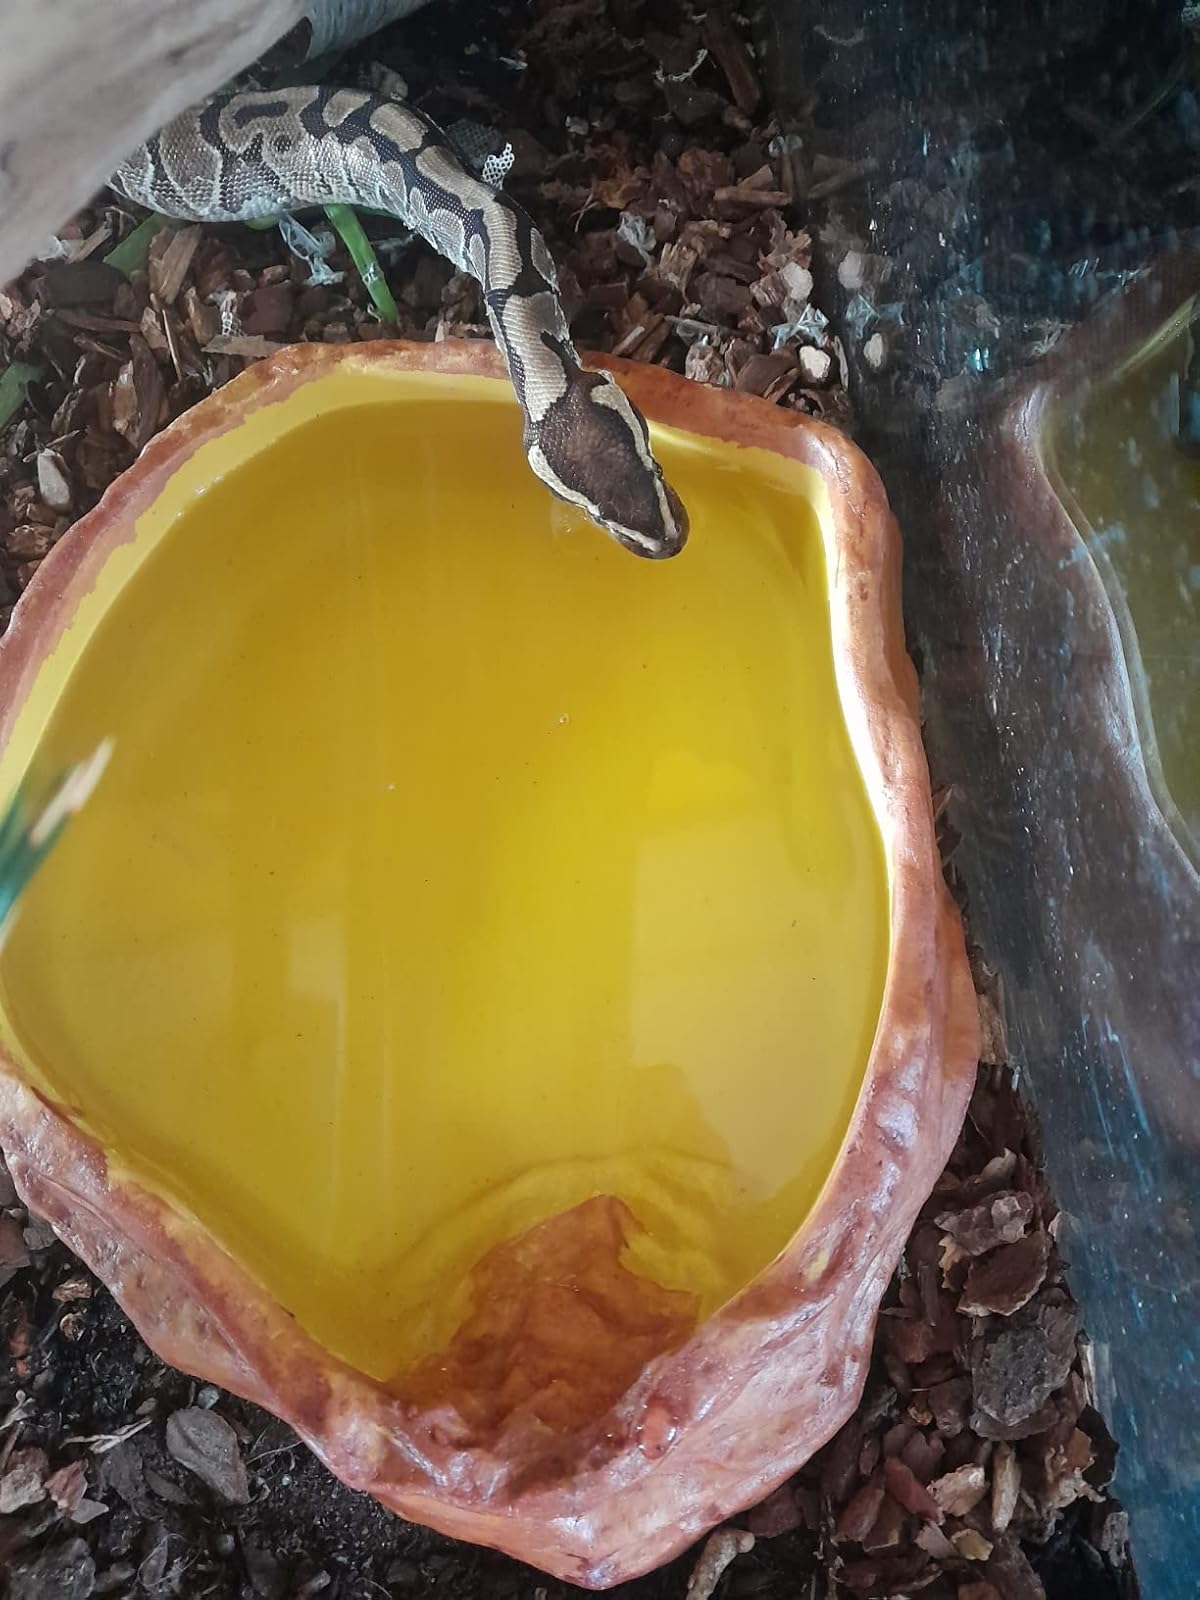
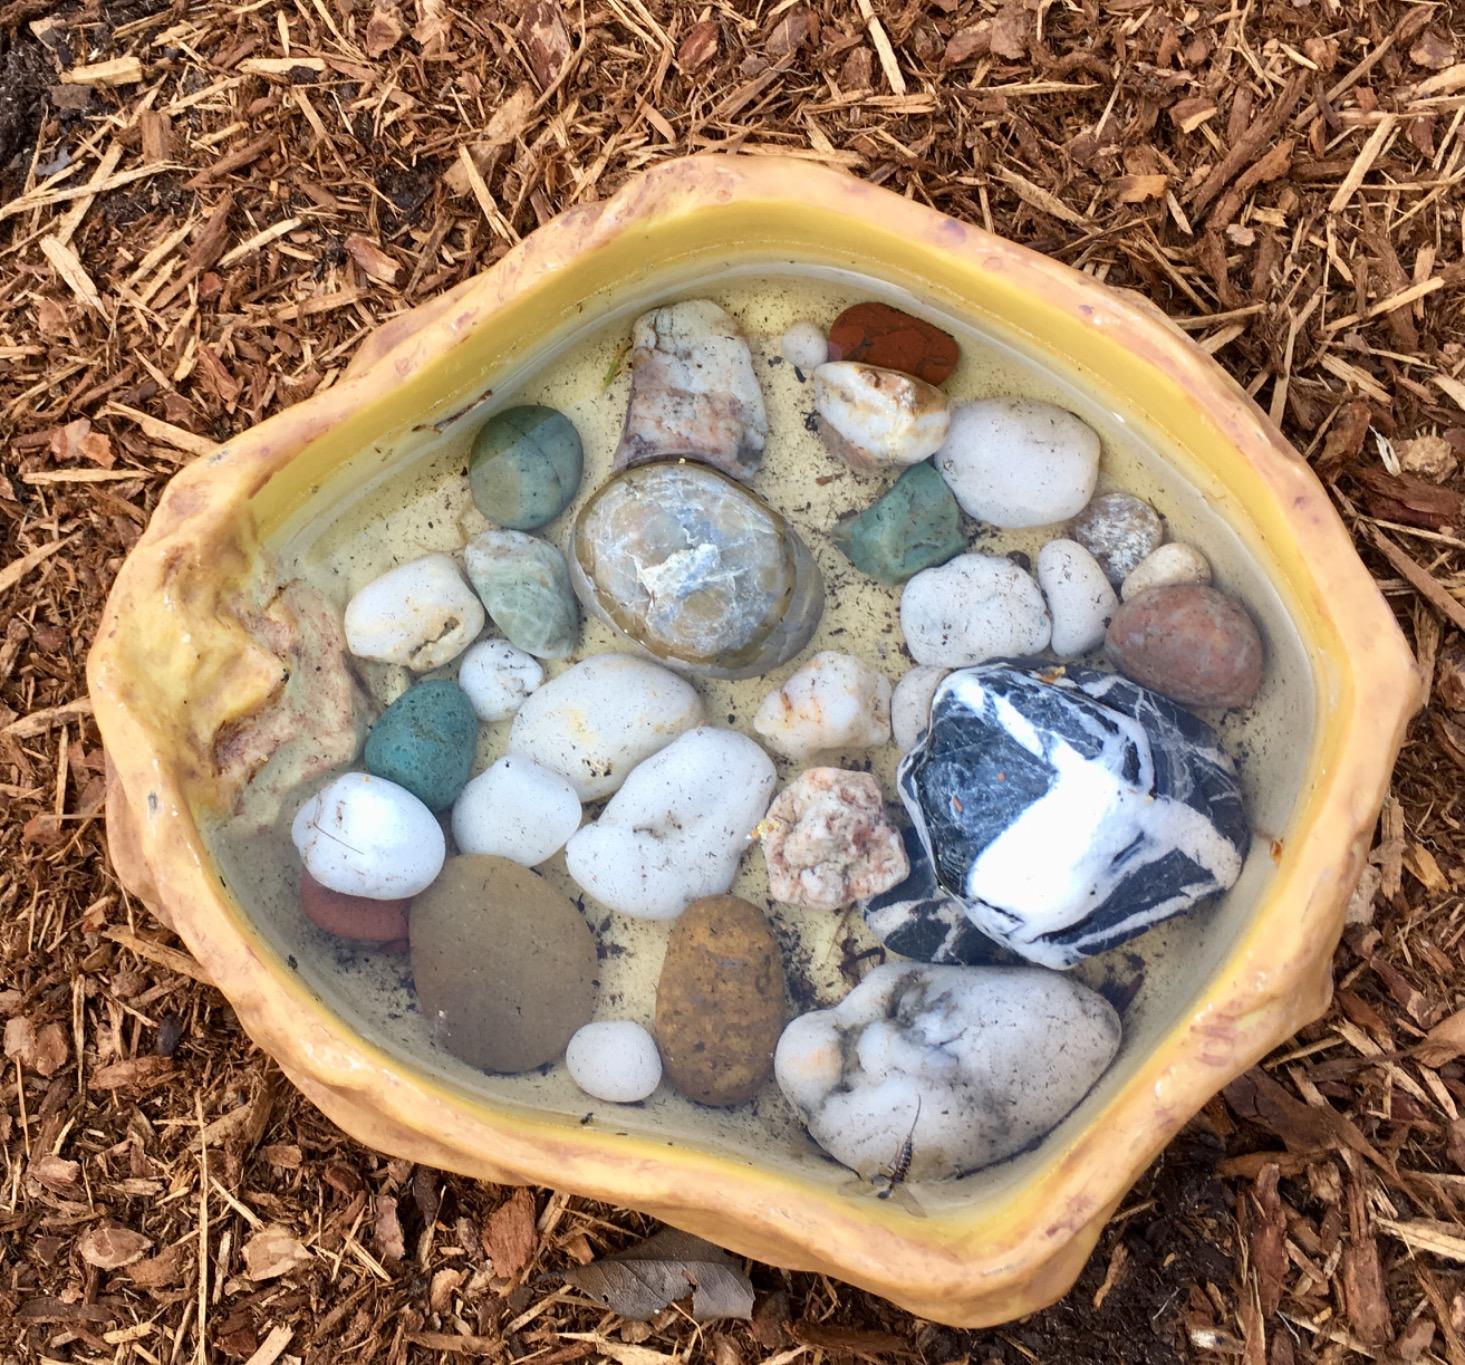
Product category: items_bowl
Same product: yes